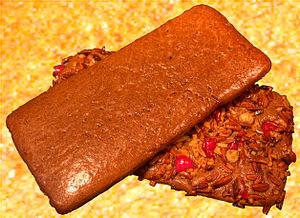
Le Printen est une spécialité culinaire aixoise possédant une appellation d'origine contrôlée.